Varun Dhawan

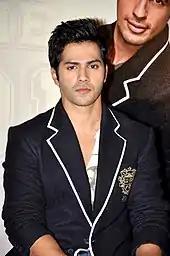
Dhawan at the trailer launch of "Student of the Year" in 2012

Dhawan made his acting debut in 2012 with Johar's teen film "Student of the Year" alongside Sidharth Malhotra and Alia Bhatt. He was cast as Rohan Nanda, the teenage son of a rich businessman, who competes with his girlfriend (Bhatt) and best friend (Malhotra) to win an annual school championship. Film critic Taran Adarsh from Bollywood Hungama found Dhawan to be "a talent one can't help but marvel at" and CNN-IBN's Rajeev Masand added: "It's Varun Dhawan who stands out with a confident, charming turn, able to tackle both comical and vulnerable scenes with ease". "Student of the Year" was a commercial success, grossing worldwide.